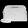
Label: Bag